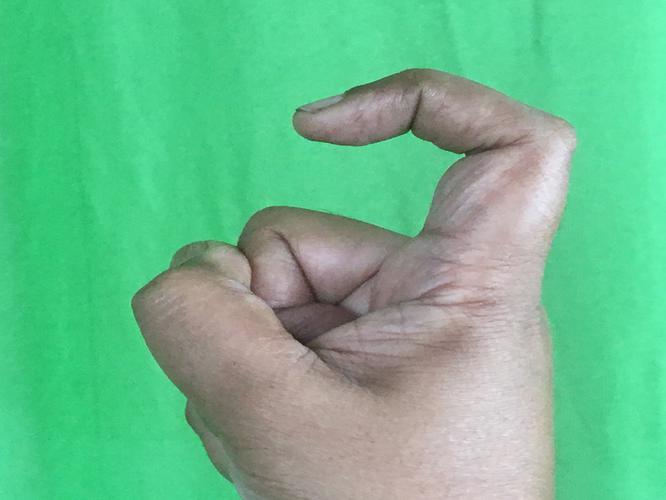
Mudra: Tamarachudam
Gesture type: single_hand